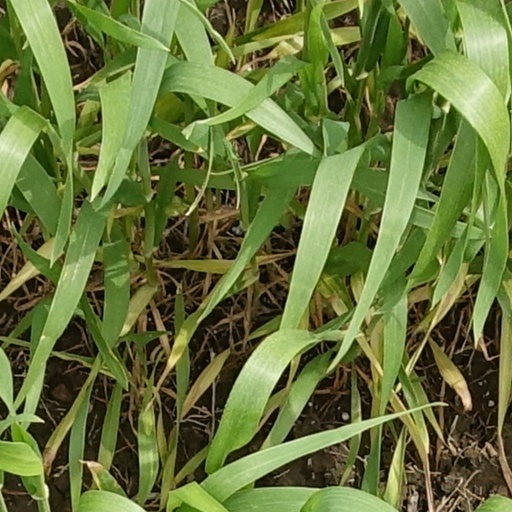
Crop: wheat